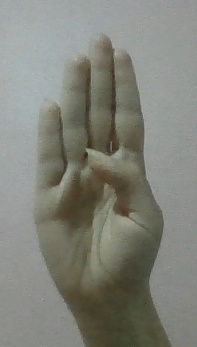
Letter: kaaf